La Bonneville

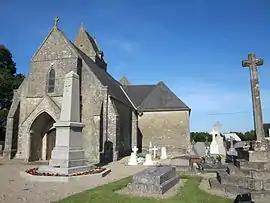
The church of Saint-Sébastien

La Bonneville is a commune in the Manche department in Normandy in northwestern France.